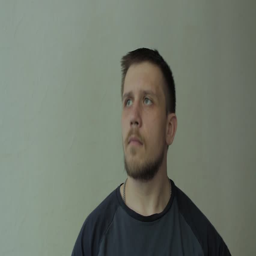
man noticing the camera and trying to block it with the hand